Wolfgang Makatsch

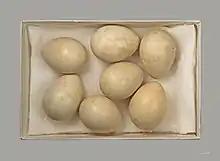
Egg of rock partridge. Collection of Wolfgang Makatsch.

Makatsch was born in Zittau where he was the son of a bank clerk. His interest in birds began at the Zittau park as a child. When the family moved to Bautzen in 1908 his interest in shorebirds increased and he made a collection of eggs while at school. He studied at Leipzig and Munich from 1926 and in 1938 he became an apprentice at Saloniki. During World War II he spent time in the Balkans and was captured by the English in Austria. He returned to Bautzen after the war. In 1951 he received a doctorate for his studies on the birds of Macedonia. He became a staff member at both the Heligoland and Rossitten Bird Observatories. In 1967 he presented in his work "Kein Ei gleicht dem anderen", "No egg is like another", the surmise, that the colour white is the colour of the evolutionarily oldest eggs (white is the colour of reptile eggs). Only the need to camouflage the eggs against predators led to a change in colour of the eggs. Wolfgang Makatsch traveled extensively, collecting on his expeditions more than 30,000 eggs. This collection is one of the largest in Germany and currently in the Staatliches Museum für Tierkunde Dresden.